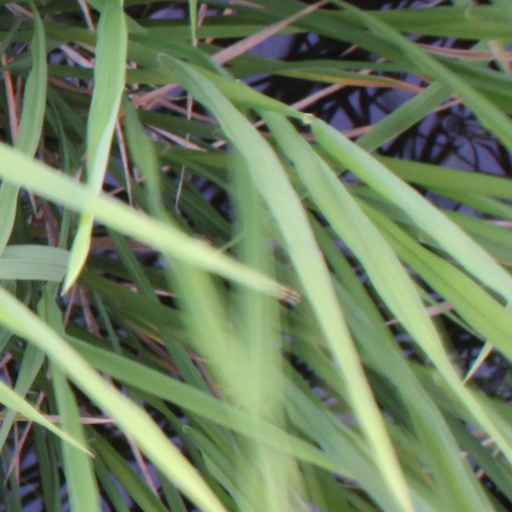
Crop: rice